Ryan Malone

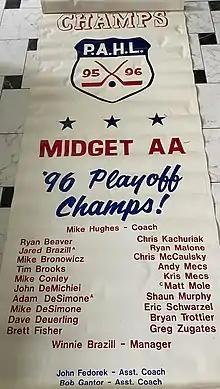
1995-96 MLHA PAHL Midget AA Playoff Championship Banner

Malone is the son of former Penguins forward Greg Malone and is the first Pittsburgh area native to play for the Penguins. Ryan's jersey number was #12 in tribute to his father Greg, who wore that number for Pittsburgh. Before the 2010–11 season, he relinquished his #12 jersey to the incoming Simon Gagné, and began wearing #6. Prior to Ryan Malone signing with Tampa Bay in the 2008 off-season, the Lightning hired Greg Malone as their head scout for professional talent. His cousin Brad Malone is also a professional hockey forward, currently playing for the Edmonton Oilers organization.